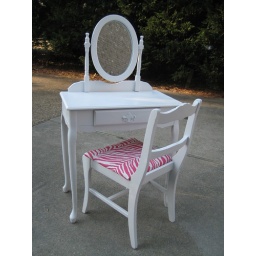
So cute in a girl's room! Vanity and chair $125.